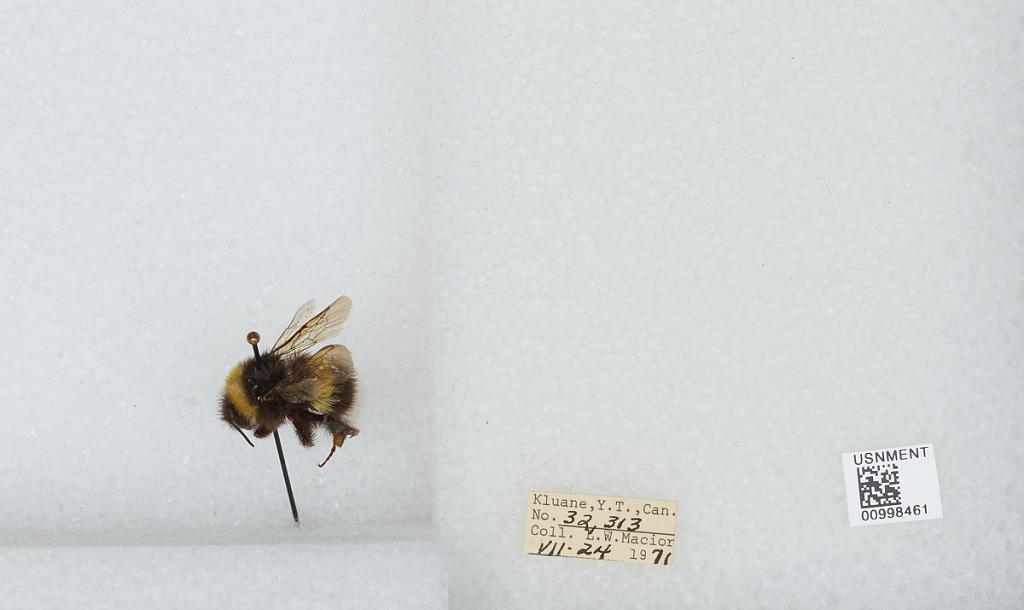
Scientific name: Bombus (Bombus) lucorum (Linnaeus)
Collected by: L. Macior
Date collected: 1971-7-24
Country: Canada
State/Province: Yukon Territory
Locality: Kluane
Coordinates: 60.75, -139.5